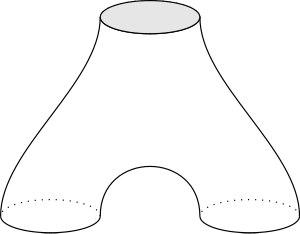
La géométrie riemannienne est une branche de la géométrie différentielle nommée en l'honneur du mathématicien Bernhard Riemann, qui introduisit les concepts fondateurs de variété géométrique et de courbure. Il s'agit de surfaces ou d'objets de plus grande dimension sur lesquels existent des notions d'angle et de longueur, généralisant la géométrie traditionnelle qui se limitait à l'Espace euclidien. La géométrie riemannienne étend les méthodes de la géométrie analytique en utilisant des coordonnées locales pour effectuer les calculs dans des domaines spatiaux limités, mais elle recourt fréquemment aux outils de la topologie pour passer à l'échelle de l'espace entier. De façon précise, la géométrie riemannienne a pour but l'étude locale et globale des variétés riemanniennes, c'est-à-dire les variétés différentielles munies d'une métrique riemannienne, voire des fibrés vectoriels riemanniens.